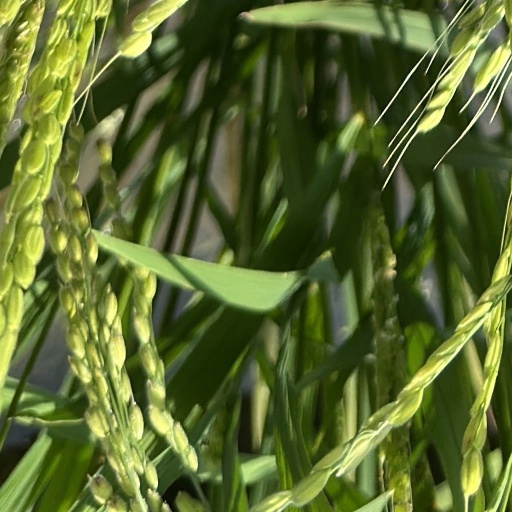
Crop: rice